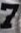
Number: 7